Tonde Burin

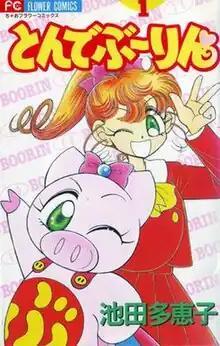
Cover of the first volume featuring Tonde Burin and Karin Kokubu.

is a Japanese magical girl manga series written and illustrated by Taeko Ikeda. It was originally serialized in Shogakukan's shōjo magazine "Ciao" from August 1994 to September 1995, collecting into 3 "tankōbon" volumes. An anime series based on the manga titled was produced by Nippon Animation and was broadcast on MBS, TBS and their affiliates in Japan from September 3, 1994, through August 26, 1995.